Human accelerated regions

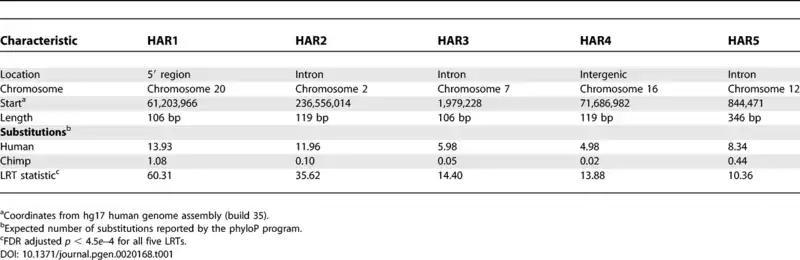
Characterisation of HAR1-HAR5 regions, from a paper on "Forces shaping the fastest evolving regions in the human genome" by Katherine Pollard "et al".

Several of the HARs encompass genes known to produce proteins important in neurodevelopment. HAR1 is a 106-base pair stretch found on the long arm of chromosome 20 overlapping with part of the RNA genes HAR1F and HAR1R. HAR1F is active in the developing human brain. The HAR1 sequence is found (and conserved) in chickens and chimpanzees but is not present in fish or frogs that have been studied. There are 18 base pair mutations different between humans and chimpanzees, far more than expected by its history of conservation.